Economic history of France

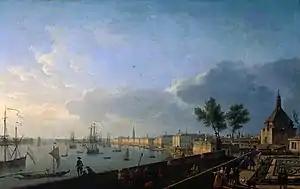
A view of the port of Bordeaux in 1759

The international commercial centers of the country were based in Lyon, Marseille, Nantes, and Bordeaux. Nantes and Bordeaux saw phenomenal growth due to an increase in trade with Spain and Portugal. Trade between France and her Caribbean colonies (Saint-Domingue, Guadeloupe, and Martinique) grew ten-fold between 1715 and 1789, with Saint Domingue the single richest territory in the world by 1789. Many of the lucrative imports from the Caribbean were re-exported to other European countries. By the late 1780s, 87% of the sugar, 95% of the coffee, and 76% of the indigo imported to Bordeaux from the Caribbean was being re-exported. Cádiz was the commercial hub for export of French printed fabrics to India, the Americas and the Antilles (coffee, sugar, tobacco, American cotton), and Africa (the slave trade), centered in Nantes. The value of this export activity amounted to nearly 25% of the French national income by 1789.